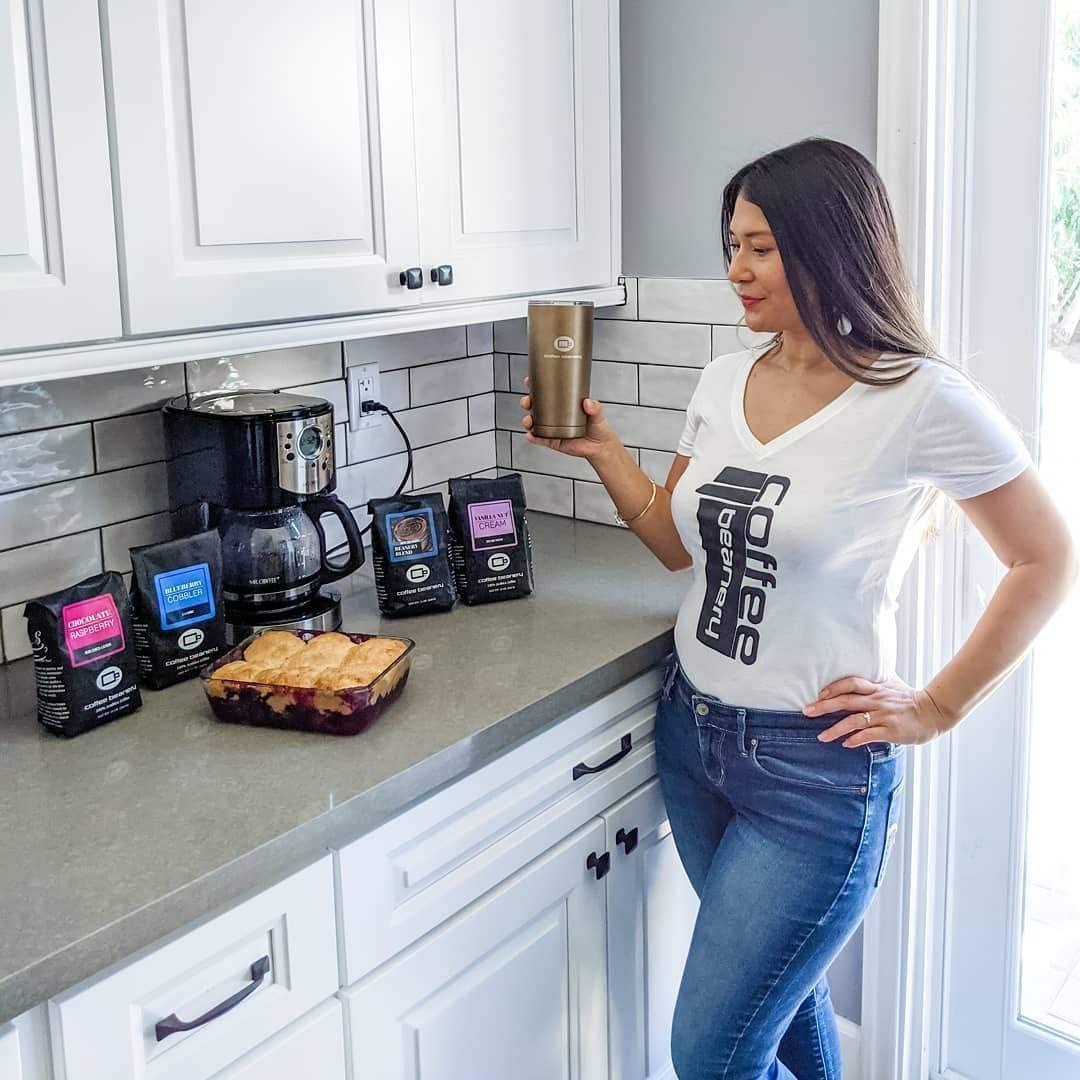
Item Name: Chocolate Raspberry Flavored Coffee SWP Decaf, Specialty Arabica Coffee, Medium Roast, 12 ounce, Automatic Drip (Ground)
Value: 12.0
Unit: Ounce

Price: 14.95